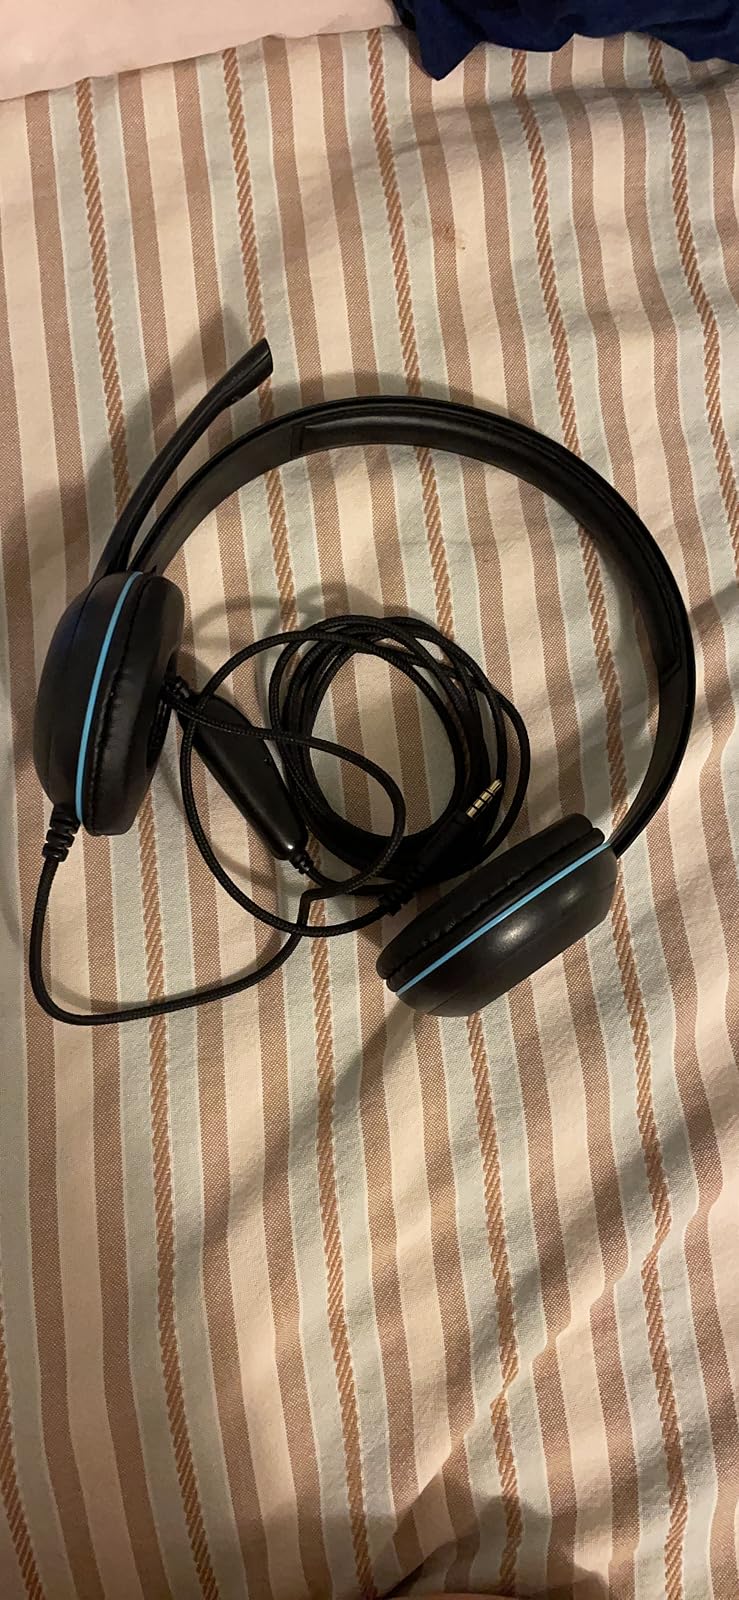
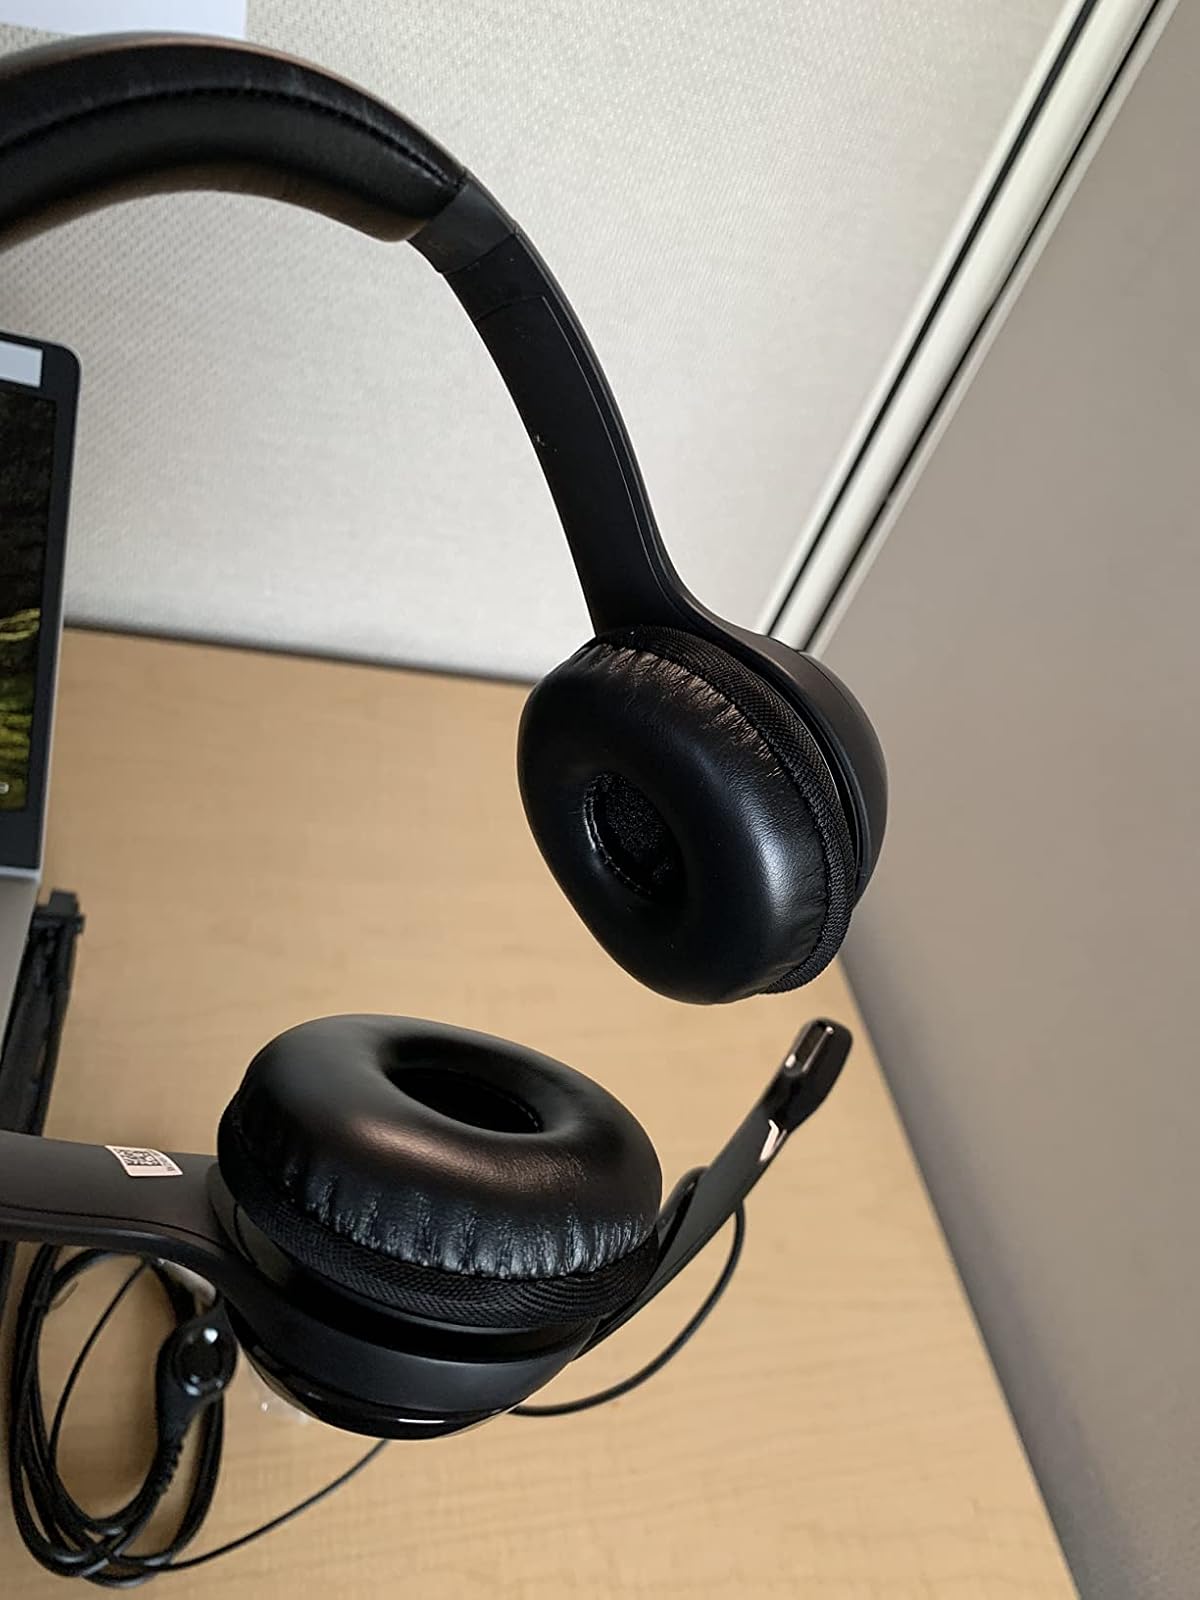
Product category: headphones
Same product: no